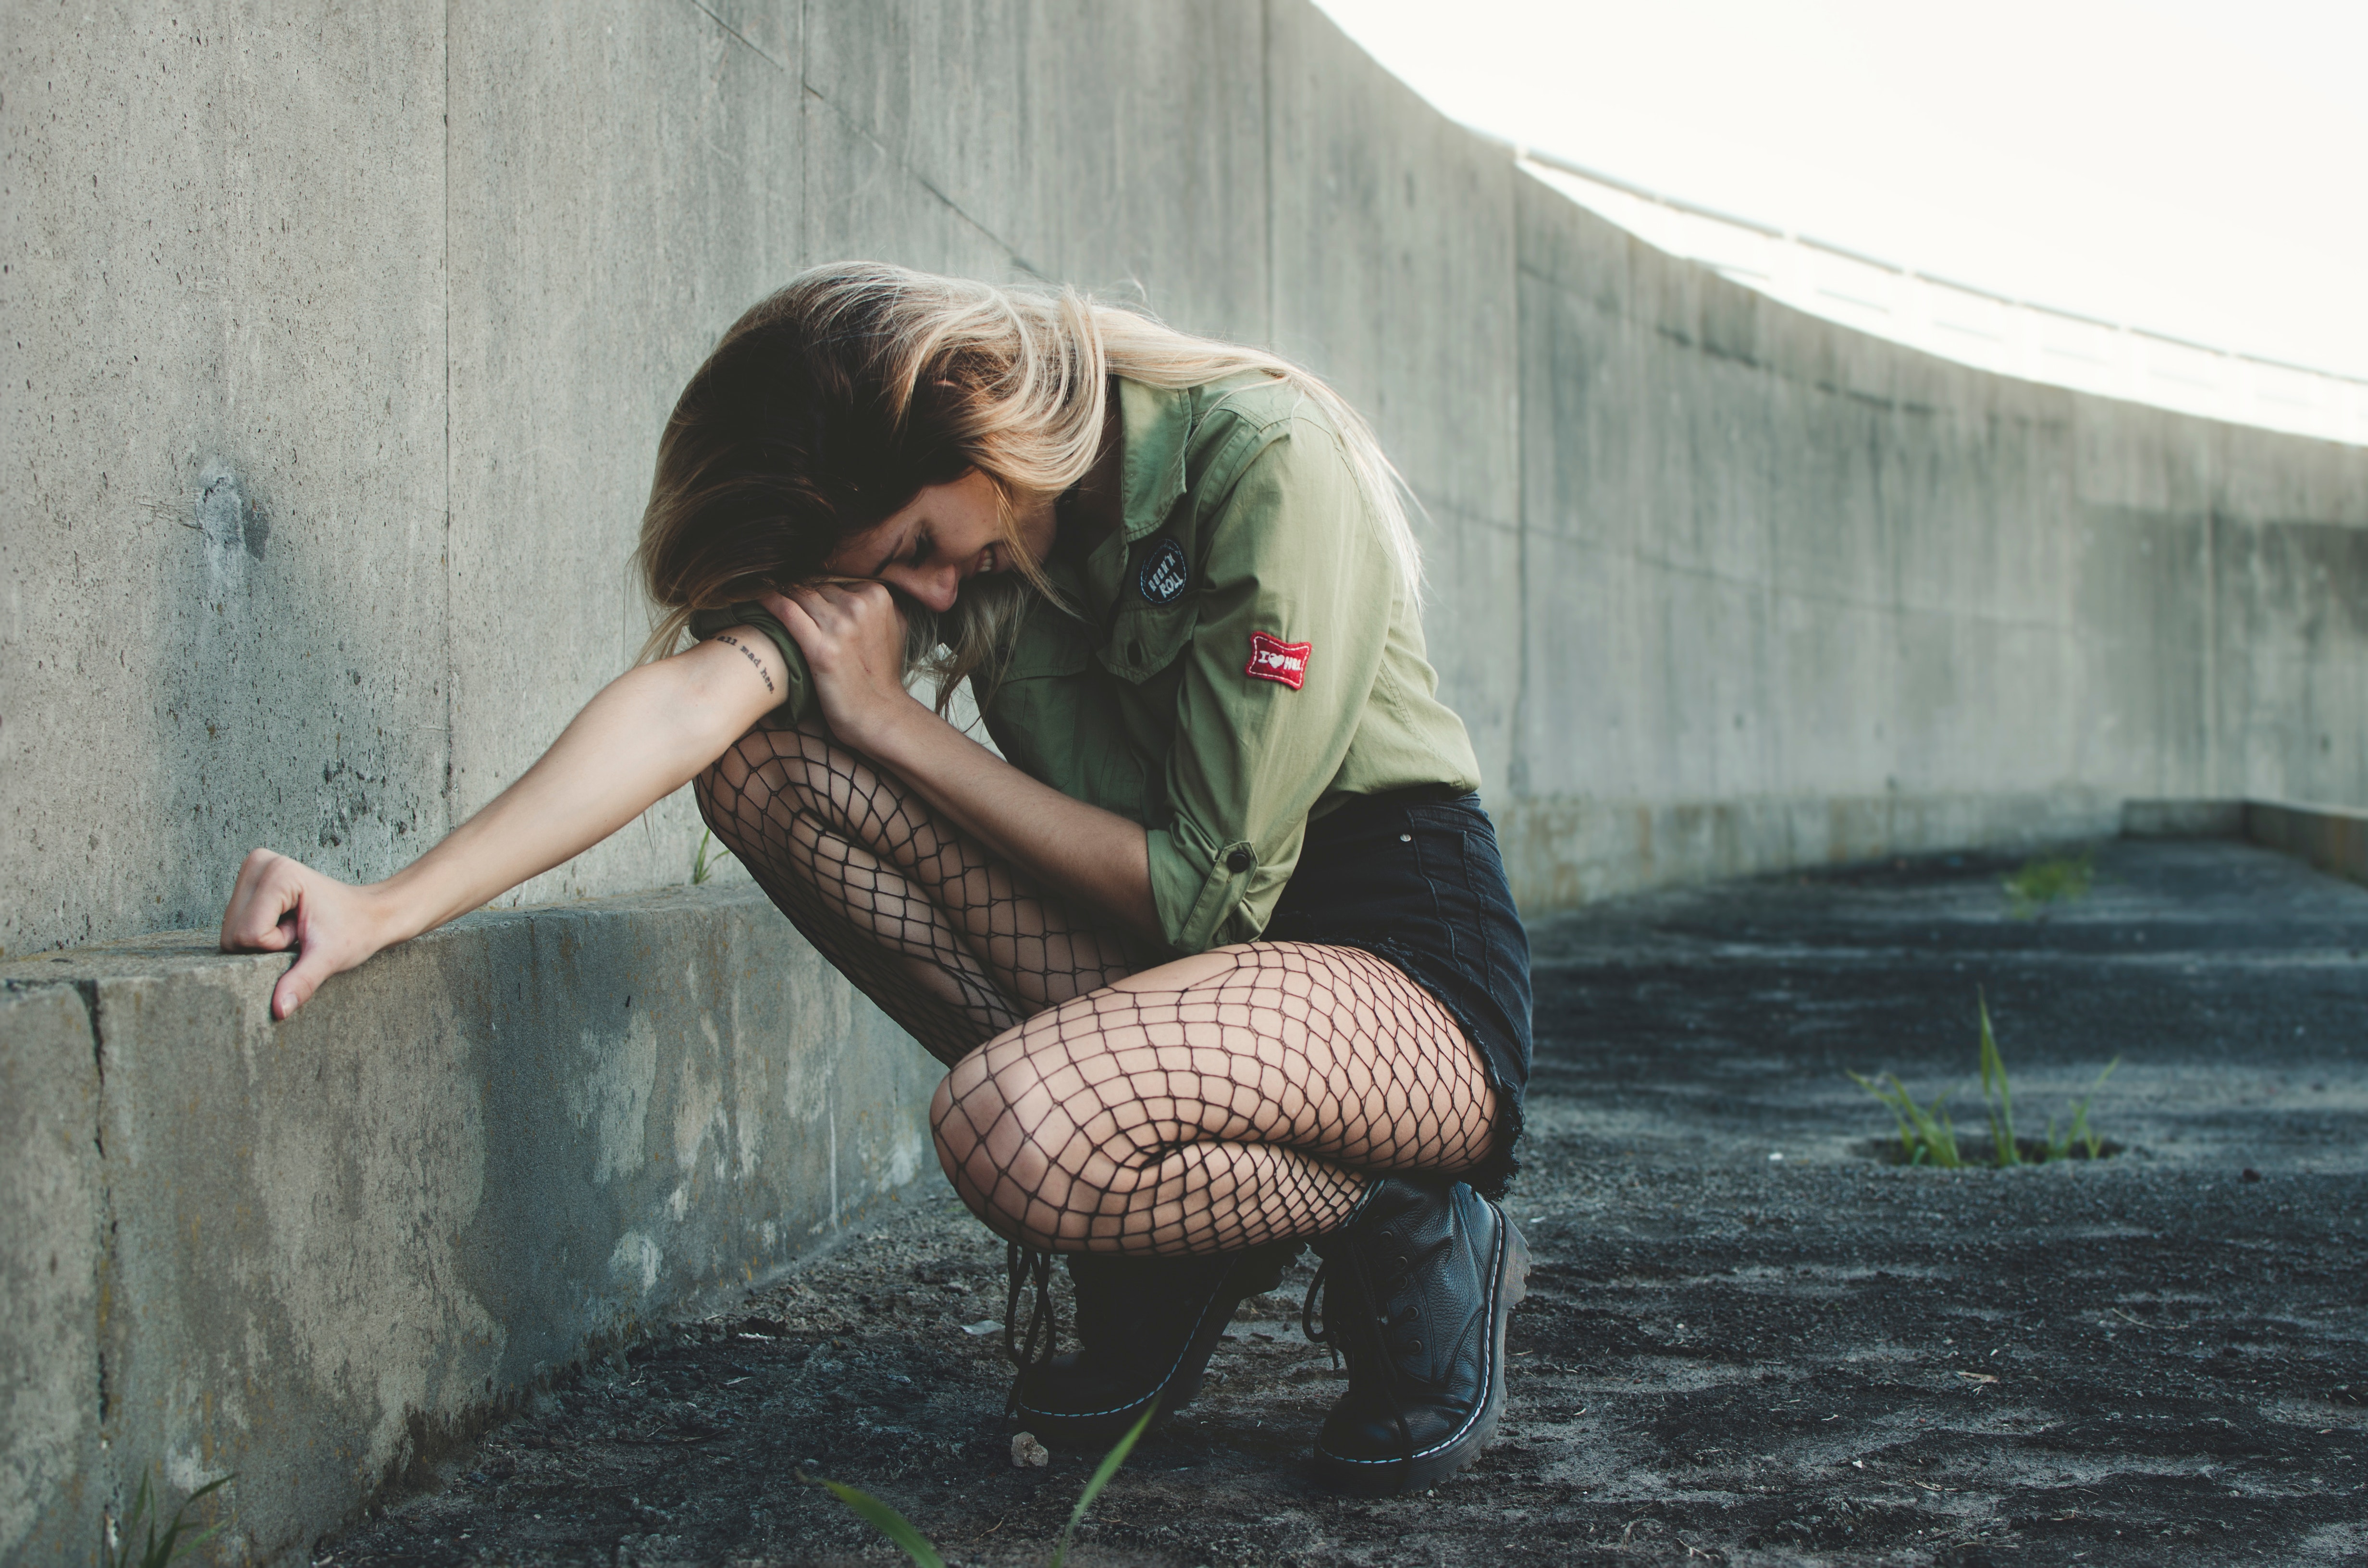
beauty, leg, tights, sitting, fashion, dress, joint, photography, human body, footwear, tree, human leg, long hair, plant, photo shoot, knee, thigh, shoe, illustration, love